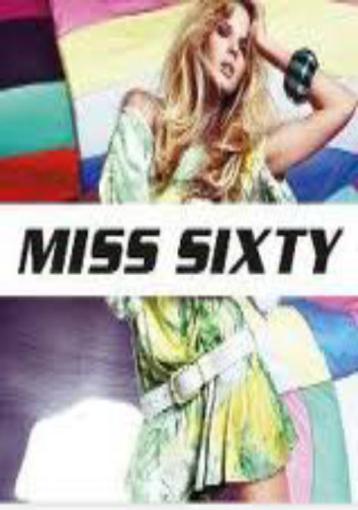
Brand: miss sixty
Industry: Clothes